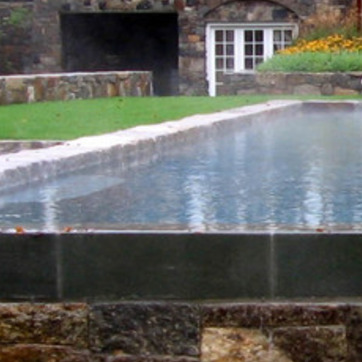
Material: water